Drosophila appendiculata

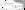
Artist rendering of a typical wing of "Drosophila appendiculata". Red asterisk (*) indicates partial cross veins.

"Drosophila appendiculata" was described by Malloch in 1934 and is distinguished from all other "Drosophila" species by the three characteristic partial cross-veins on the fourth long vein that intrude into the space between the fourth and fifth long vein. One of these partial cross veins is between the posterior cross vein and the tip of the wing while the other two partial cross veins originate from the fourth long vein between the posterior and anterior cross veins. The wing is transparent, with brownish clouding around the cross veins, including the partial cross veins, and the tip/front of the wing. The flies are generally yellowish-brown with a slightly darker thorax and small black triangle on the tergites of the abdomen. With a size of 5 to 5.5 mm, this species is relative large for the genus "Drosophila". The egg have four filaments.